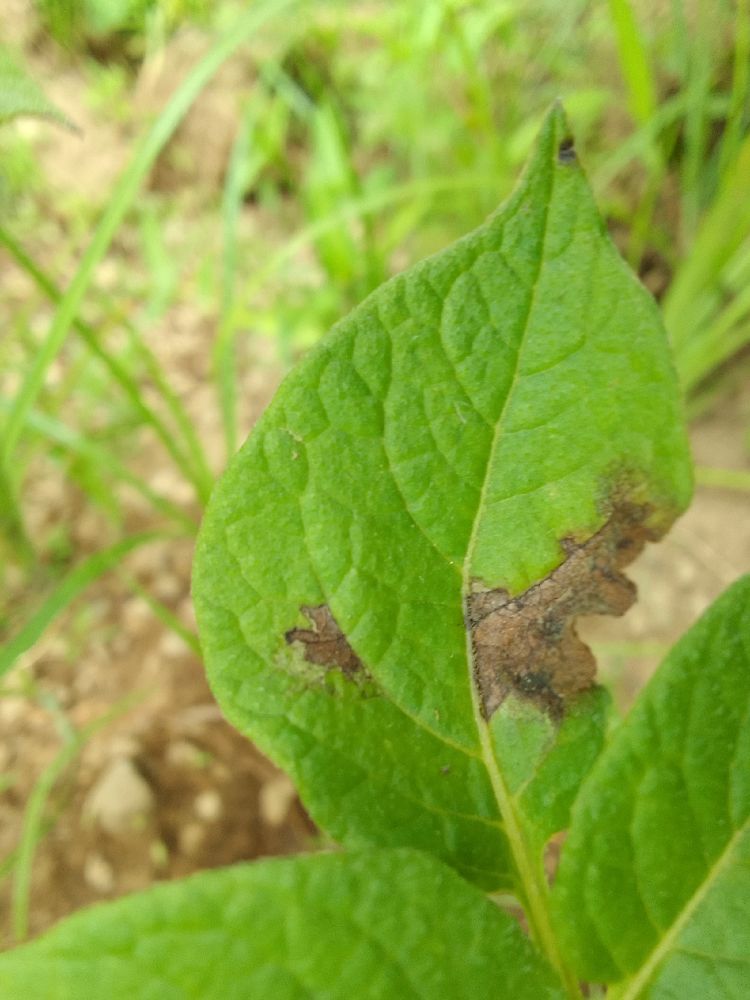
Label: Late blight